Hartcliffe

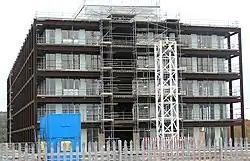
Former Imperial Tobacco offices being converted into apartments

Imperial Tobacco once had offices and a factory in Hartcliffe. Part of the site is now the Imperial Retail Park while the listed headquarters building has been converted into the Lakeshore flats.